William Holland Wilmer

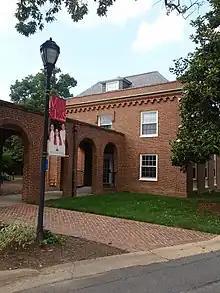
Wilmer Hall at Virginia Theological Seminary

Wilmer's first wife, Harriet Ringgold from Kent County, died soon after their marriage. Soon after moving to Alexandria, Virginia, Wilmer married Marion Hannah Cox of Mount Holly, New Jersey, who died shortly after the birth of their sixth child in 1821. Wilmer caused a scandal when he married Ann Brice Fitzhugh (1801-1854), two decades his junior, on February 5, 1823, but they had two children before his death and she raised her stepchildren. Fitzhugh supported family by opening the Howard School, a boys school in 1831. The school near the campus of VTS, closed in 1834.